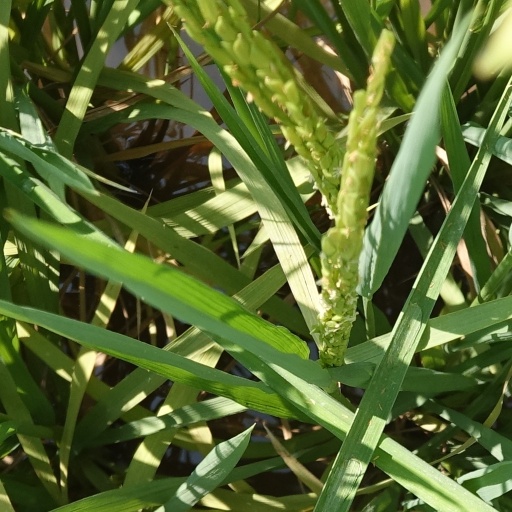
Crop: rice